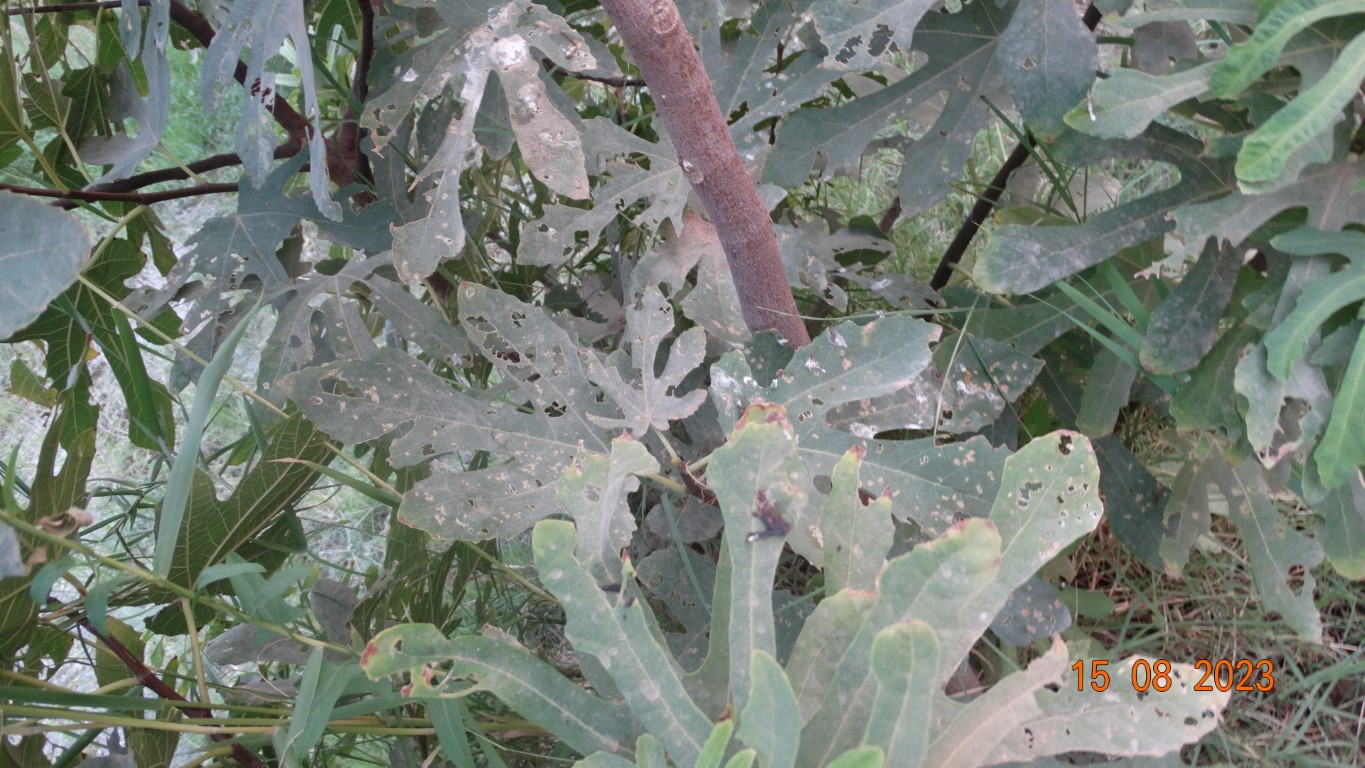
Label: infected